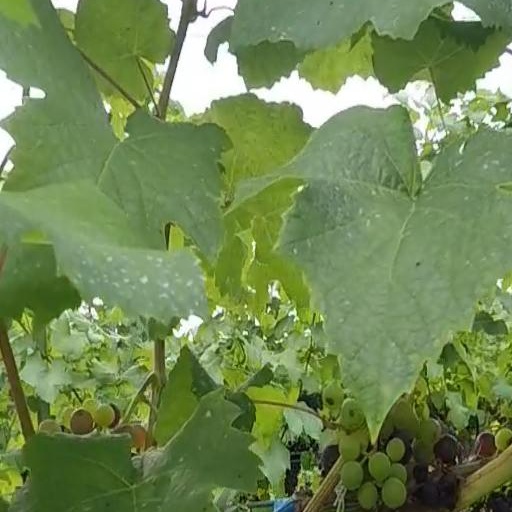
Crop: grape